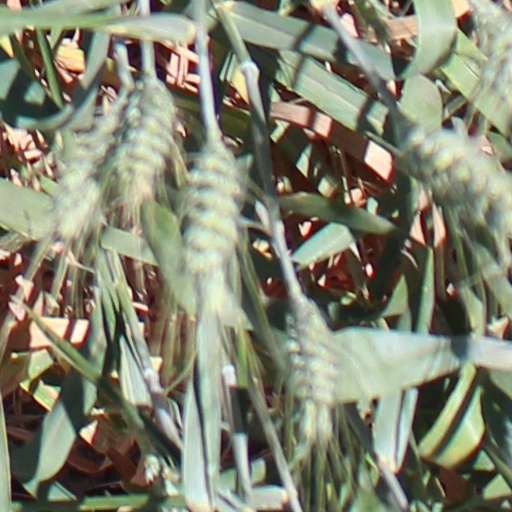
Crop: wheat